Sherry Edmundson Fry

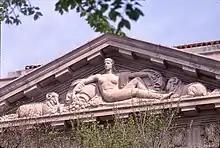
The western pediment, Washington, D.C., 1936

Among Fry's other public works are a pediment for the Frick Museum (New York), reliefs for the Grant Memorial (Washington, D.C.) based on sketches by Henry Merwin Shrady, the fountains at the Toledo Museum of Art (Toledo, Ohio), a statue of Ira Allen at the University of Vermont (Burlington), a memorial to Captain Thomas Abbey (Enfield, Connecticut), and a sculpture of Ceres, the goddess of grain, that stands on the peak of the Missouri State Capitol dome (Jefferson City, Missouri). In addition, a number of Fry's allegorical sculptures were among the artworks featured at the Panama–Pacific International Exposition in San Francisco in 1915. In 1914, he was elected into the National Academy of Design as an Associate member, and became a full Academician in 1930.